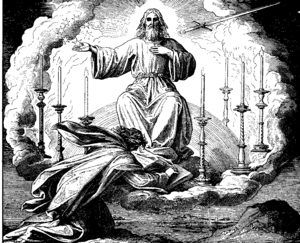
Gravure en bois pour «Die Bibel in Bildern», 1860."